Fairey Seafox

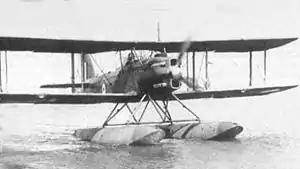

The Fairey Seafox was a 1930s British reconnaissance floatplane designed and built by Fairey for the Fleet Air Arm. It was designed to be catapulted from the deck of a light cruiser and served in the Second World War. Sixty-six were built, with two finished without floats and used as landplanes.